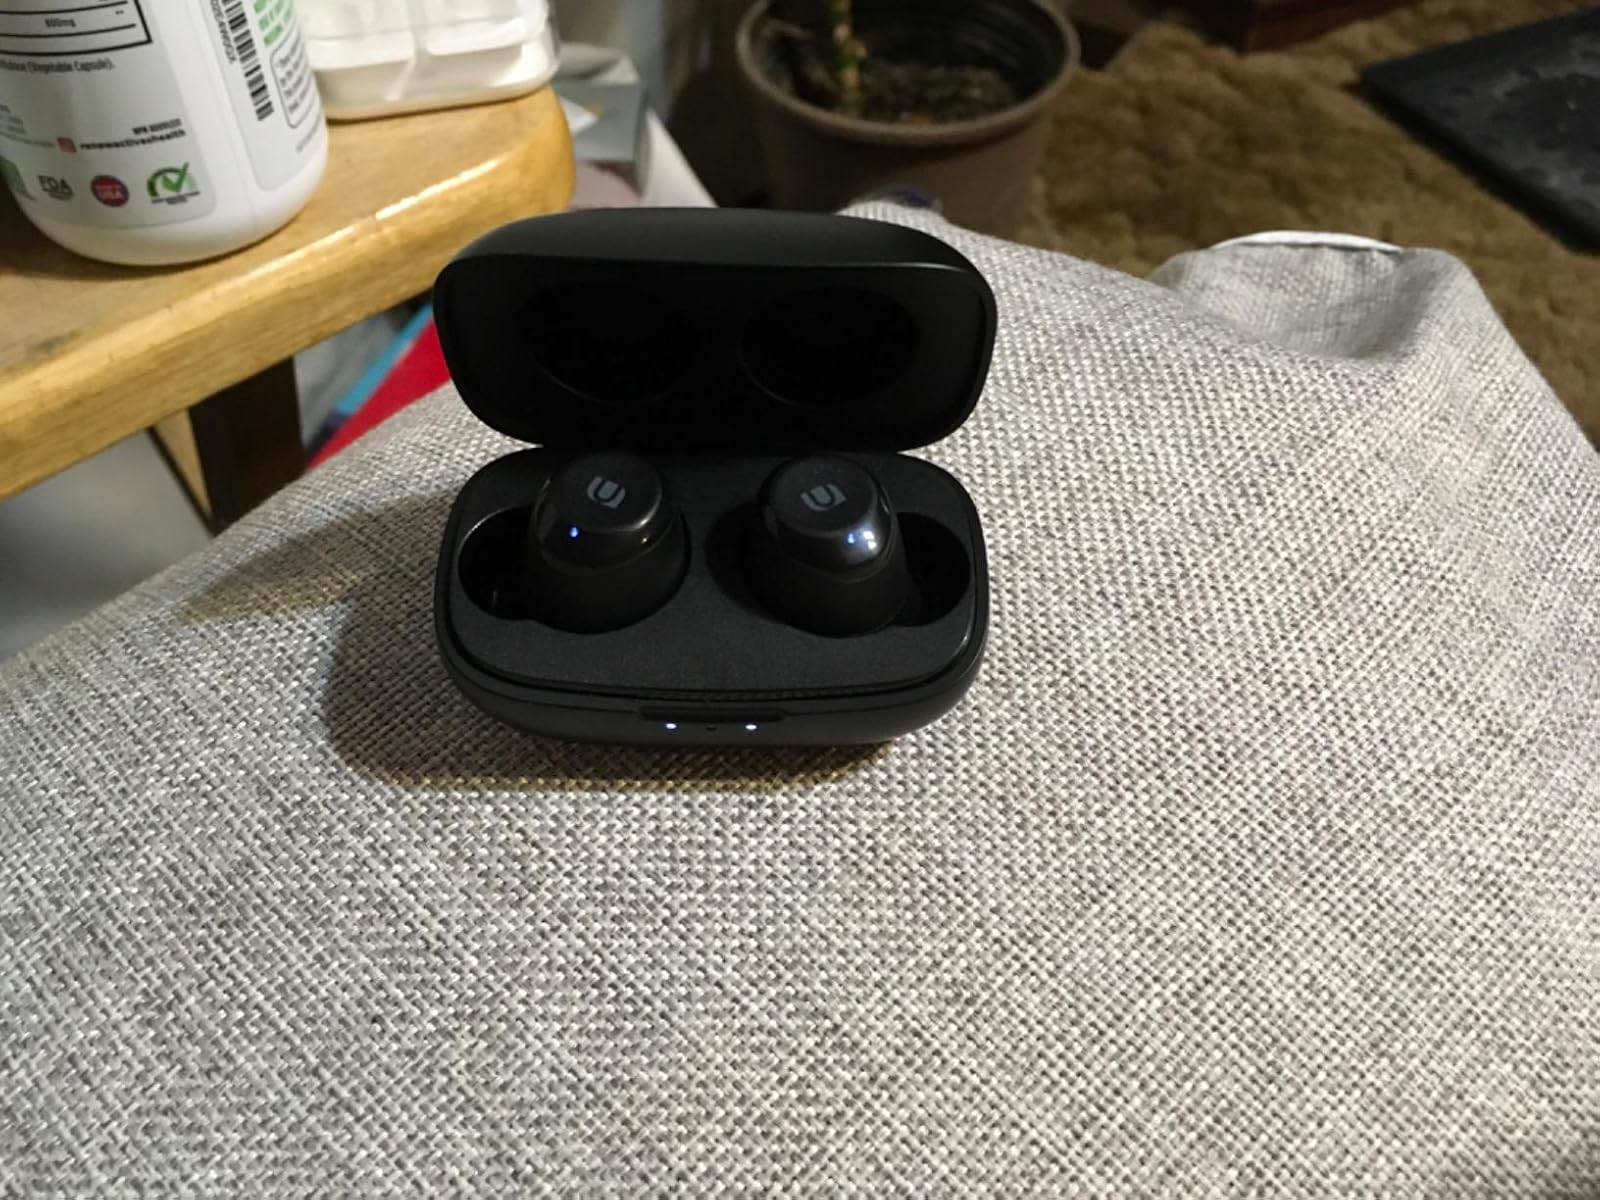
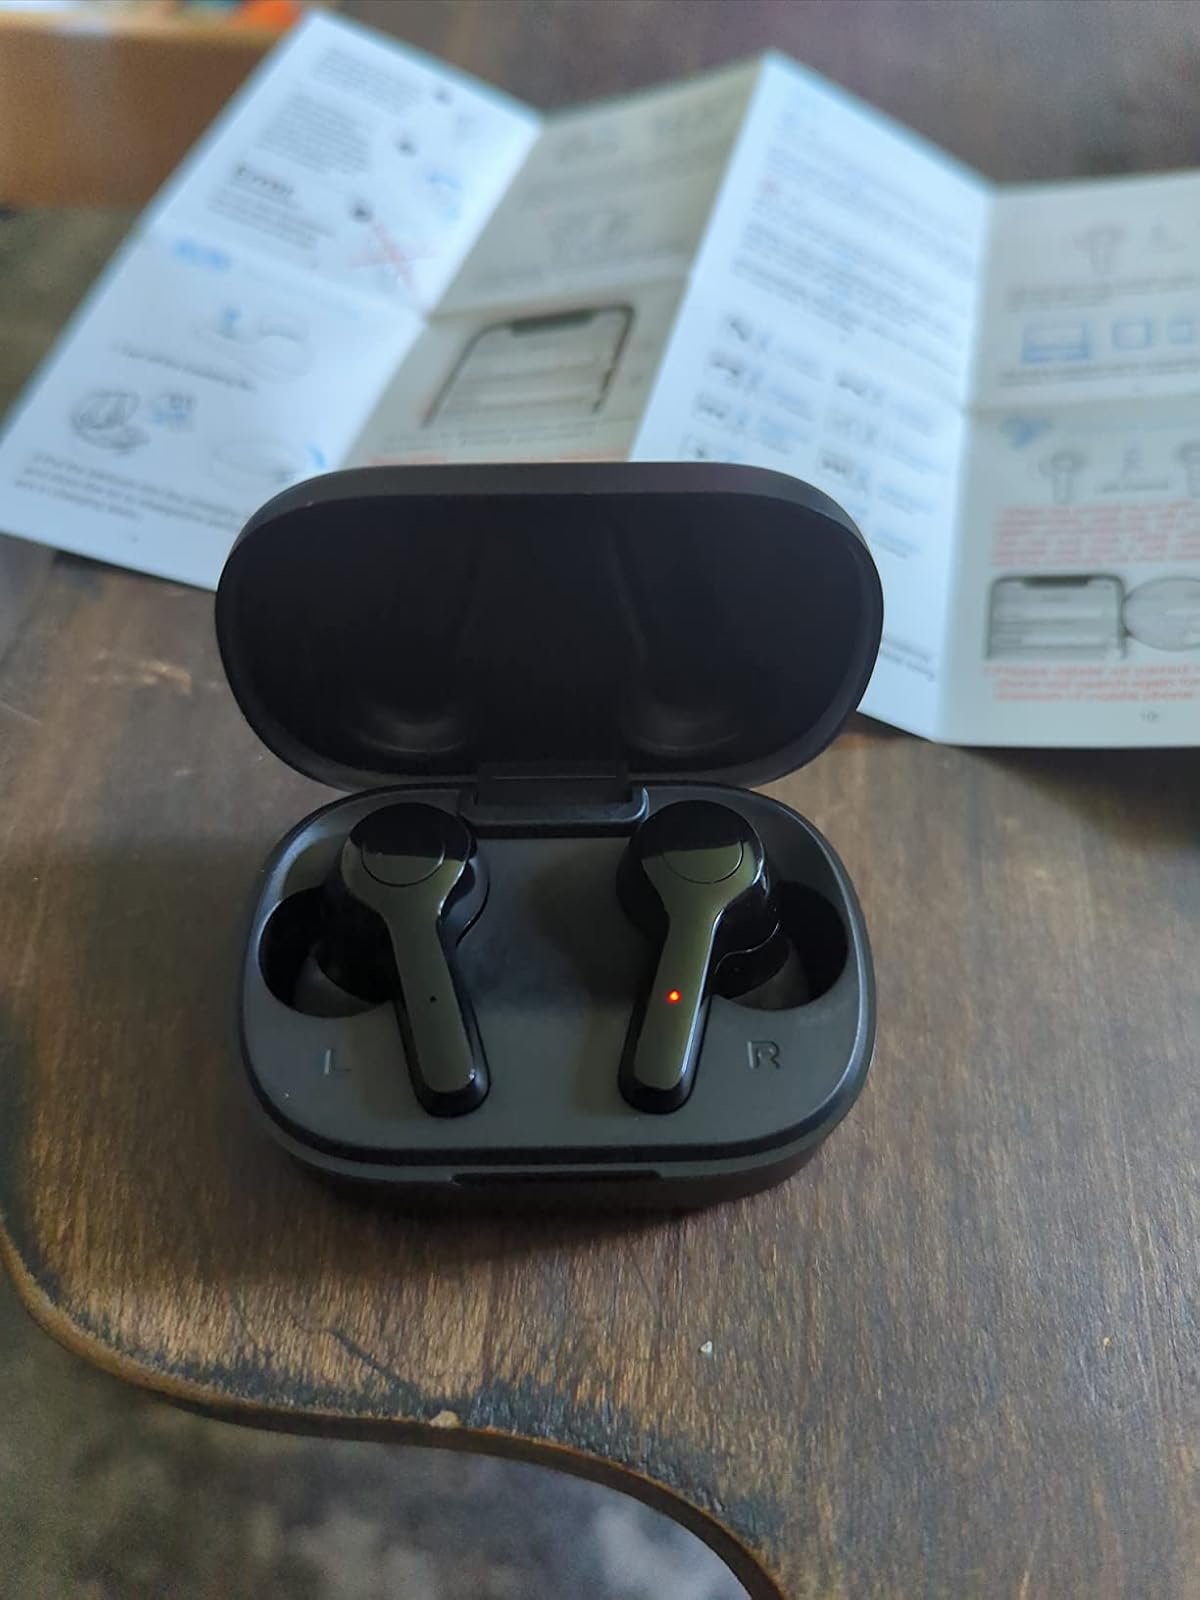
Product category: earbuds
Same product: no